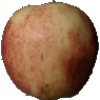
Label: Apple Red 3